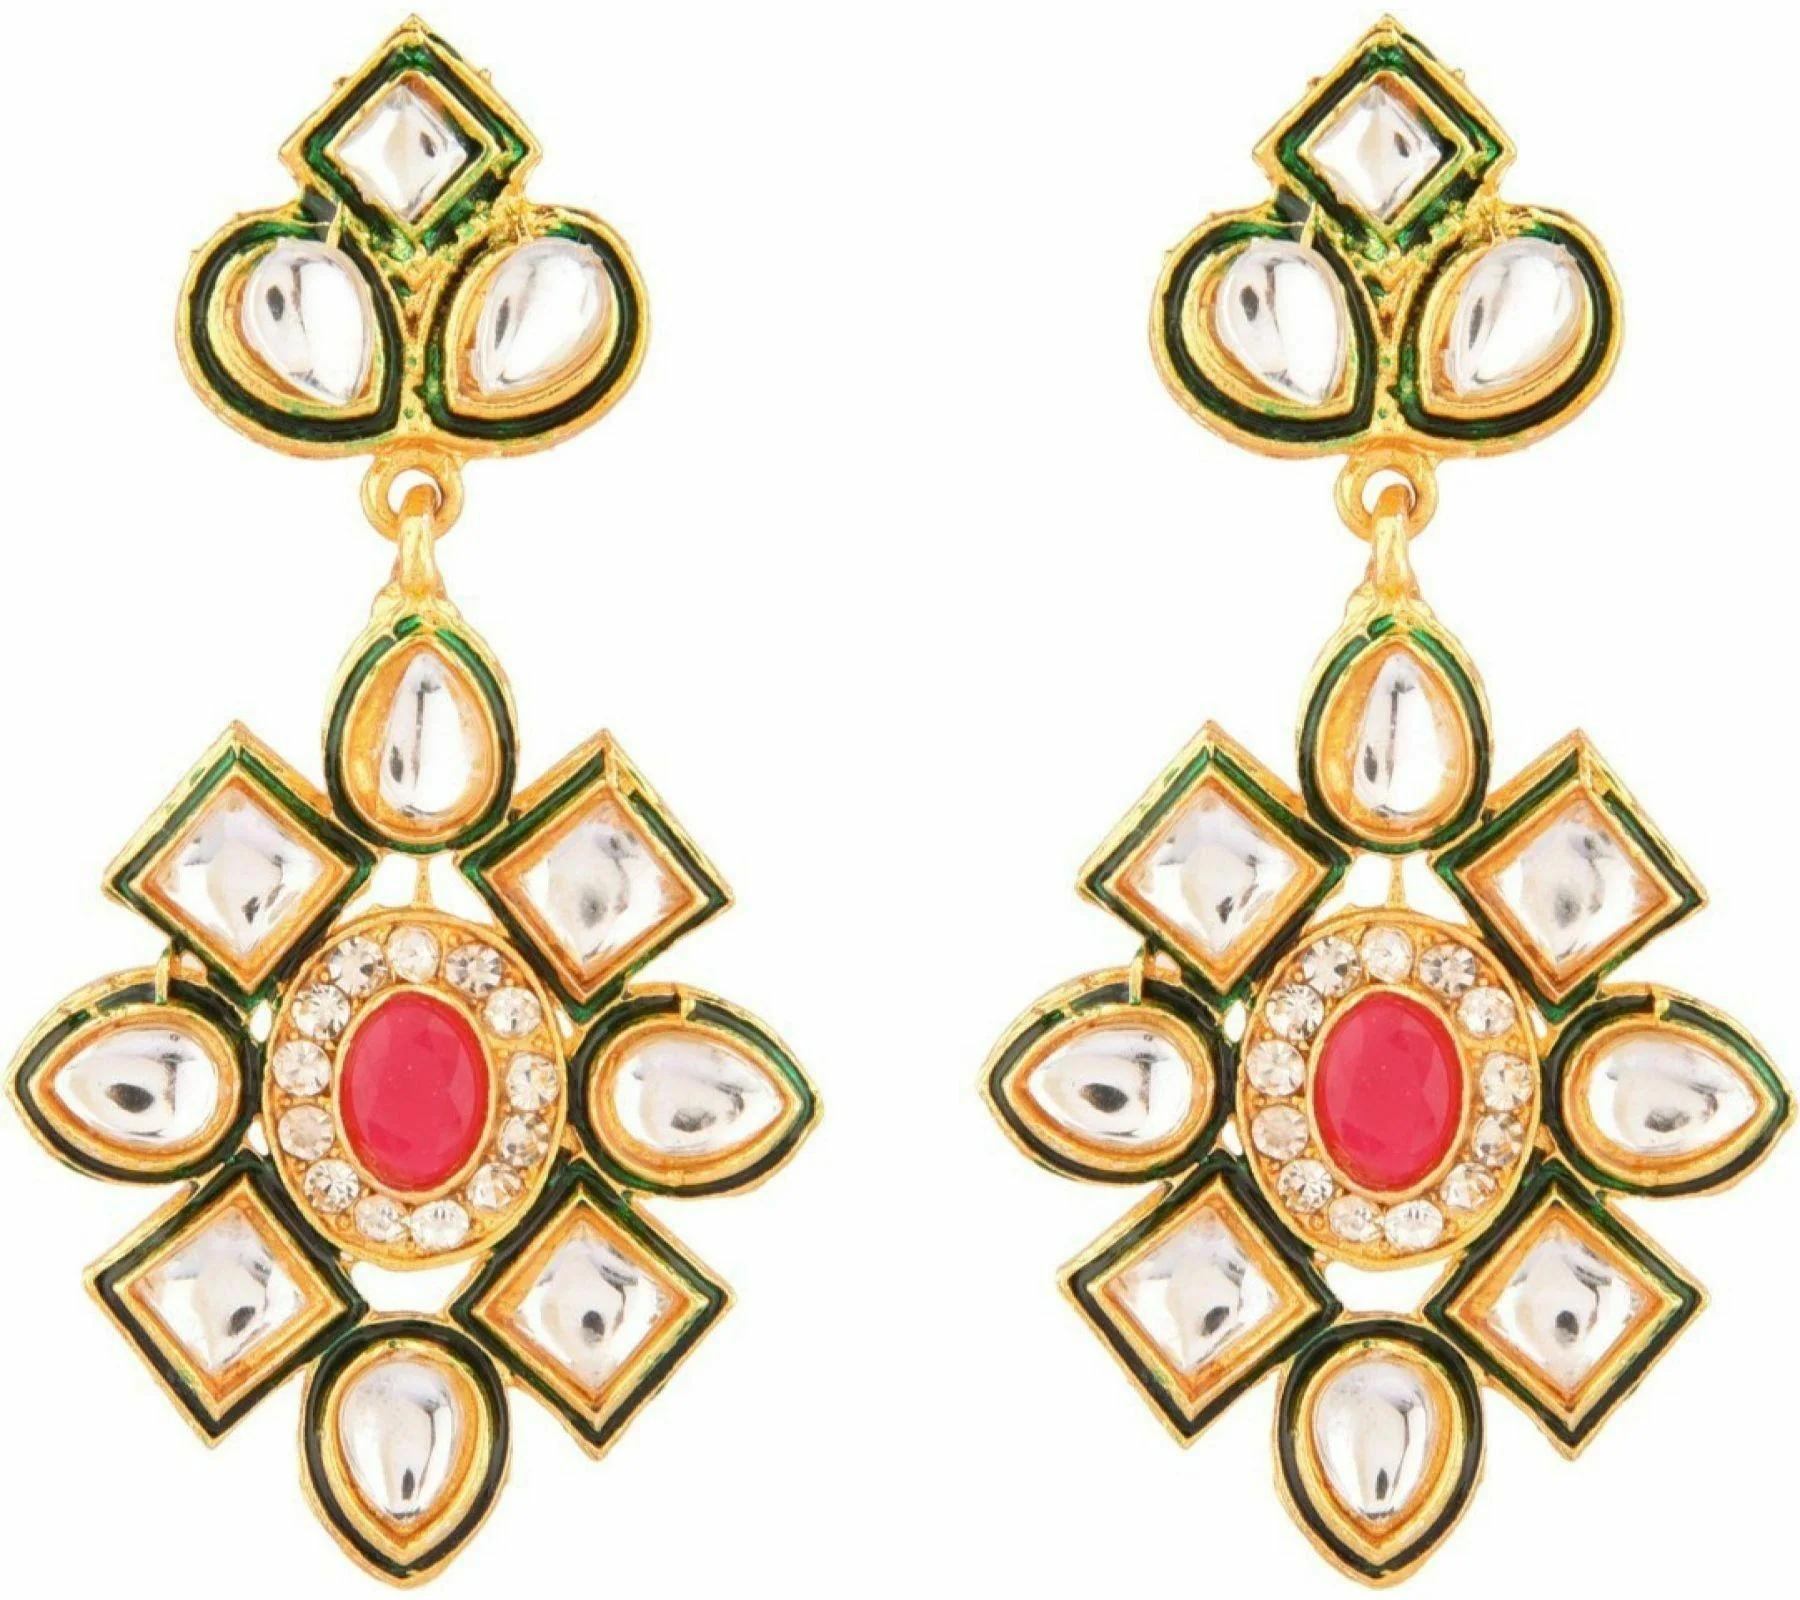
 Gyaan Jewels Handmade Gold Plated Copper Bridal Set White (Women, Girls) Free Size
Type: Necklaces
Brand: Gyaan Jewels
Price: Rs. 384
 Gyaan Jewels Handmade Gold Plated Copper Bridal Set White (Women, Girls)
Features: These are very easy to use being lightweight and has a design which makes it very comfortable,Superior quality and skin friendly,Made from premium quality material this product assures to remain in its original glory even after years of usage,Perfect gift ideal valentine, birthday, anniversary gift your loved ones
Included: 1 Necklace, 1 pair Earrings